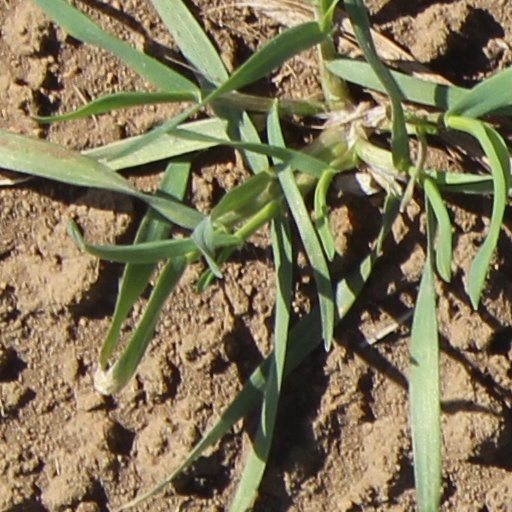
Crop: wheat